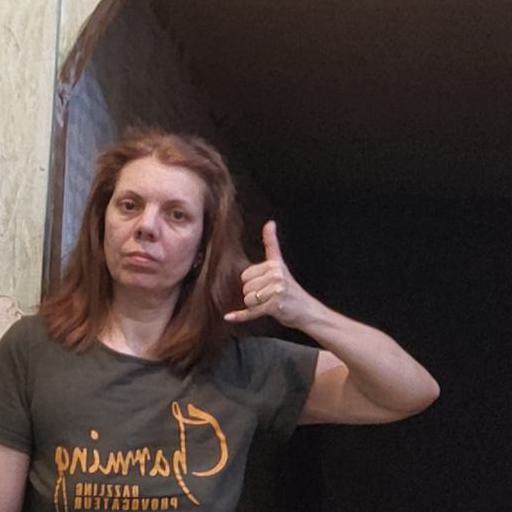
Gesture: call